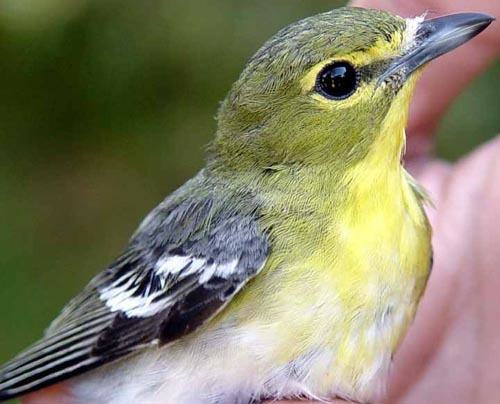
A photo of a yellow throated vireo